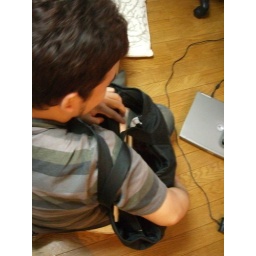
cat in a bag